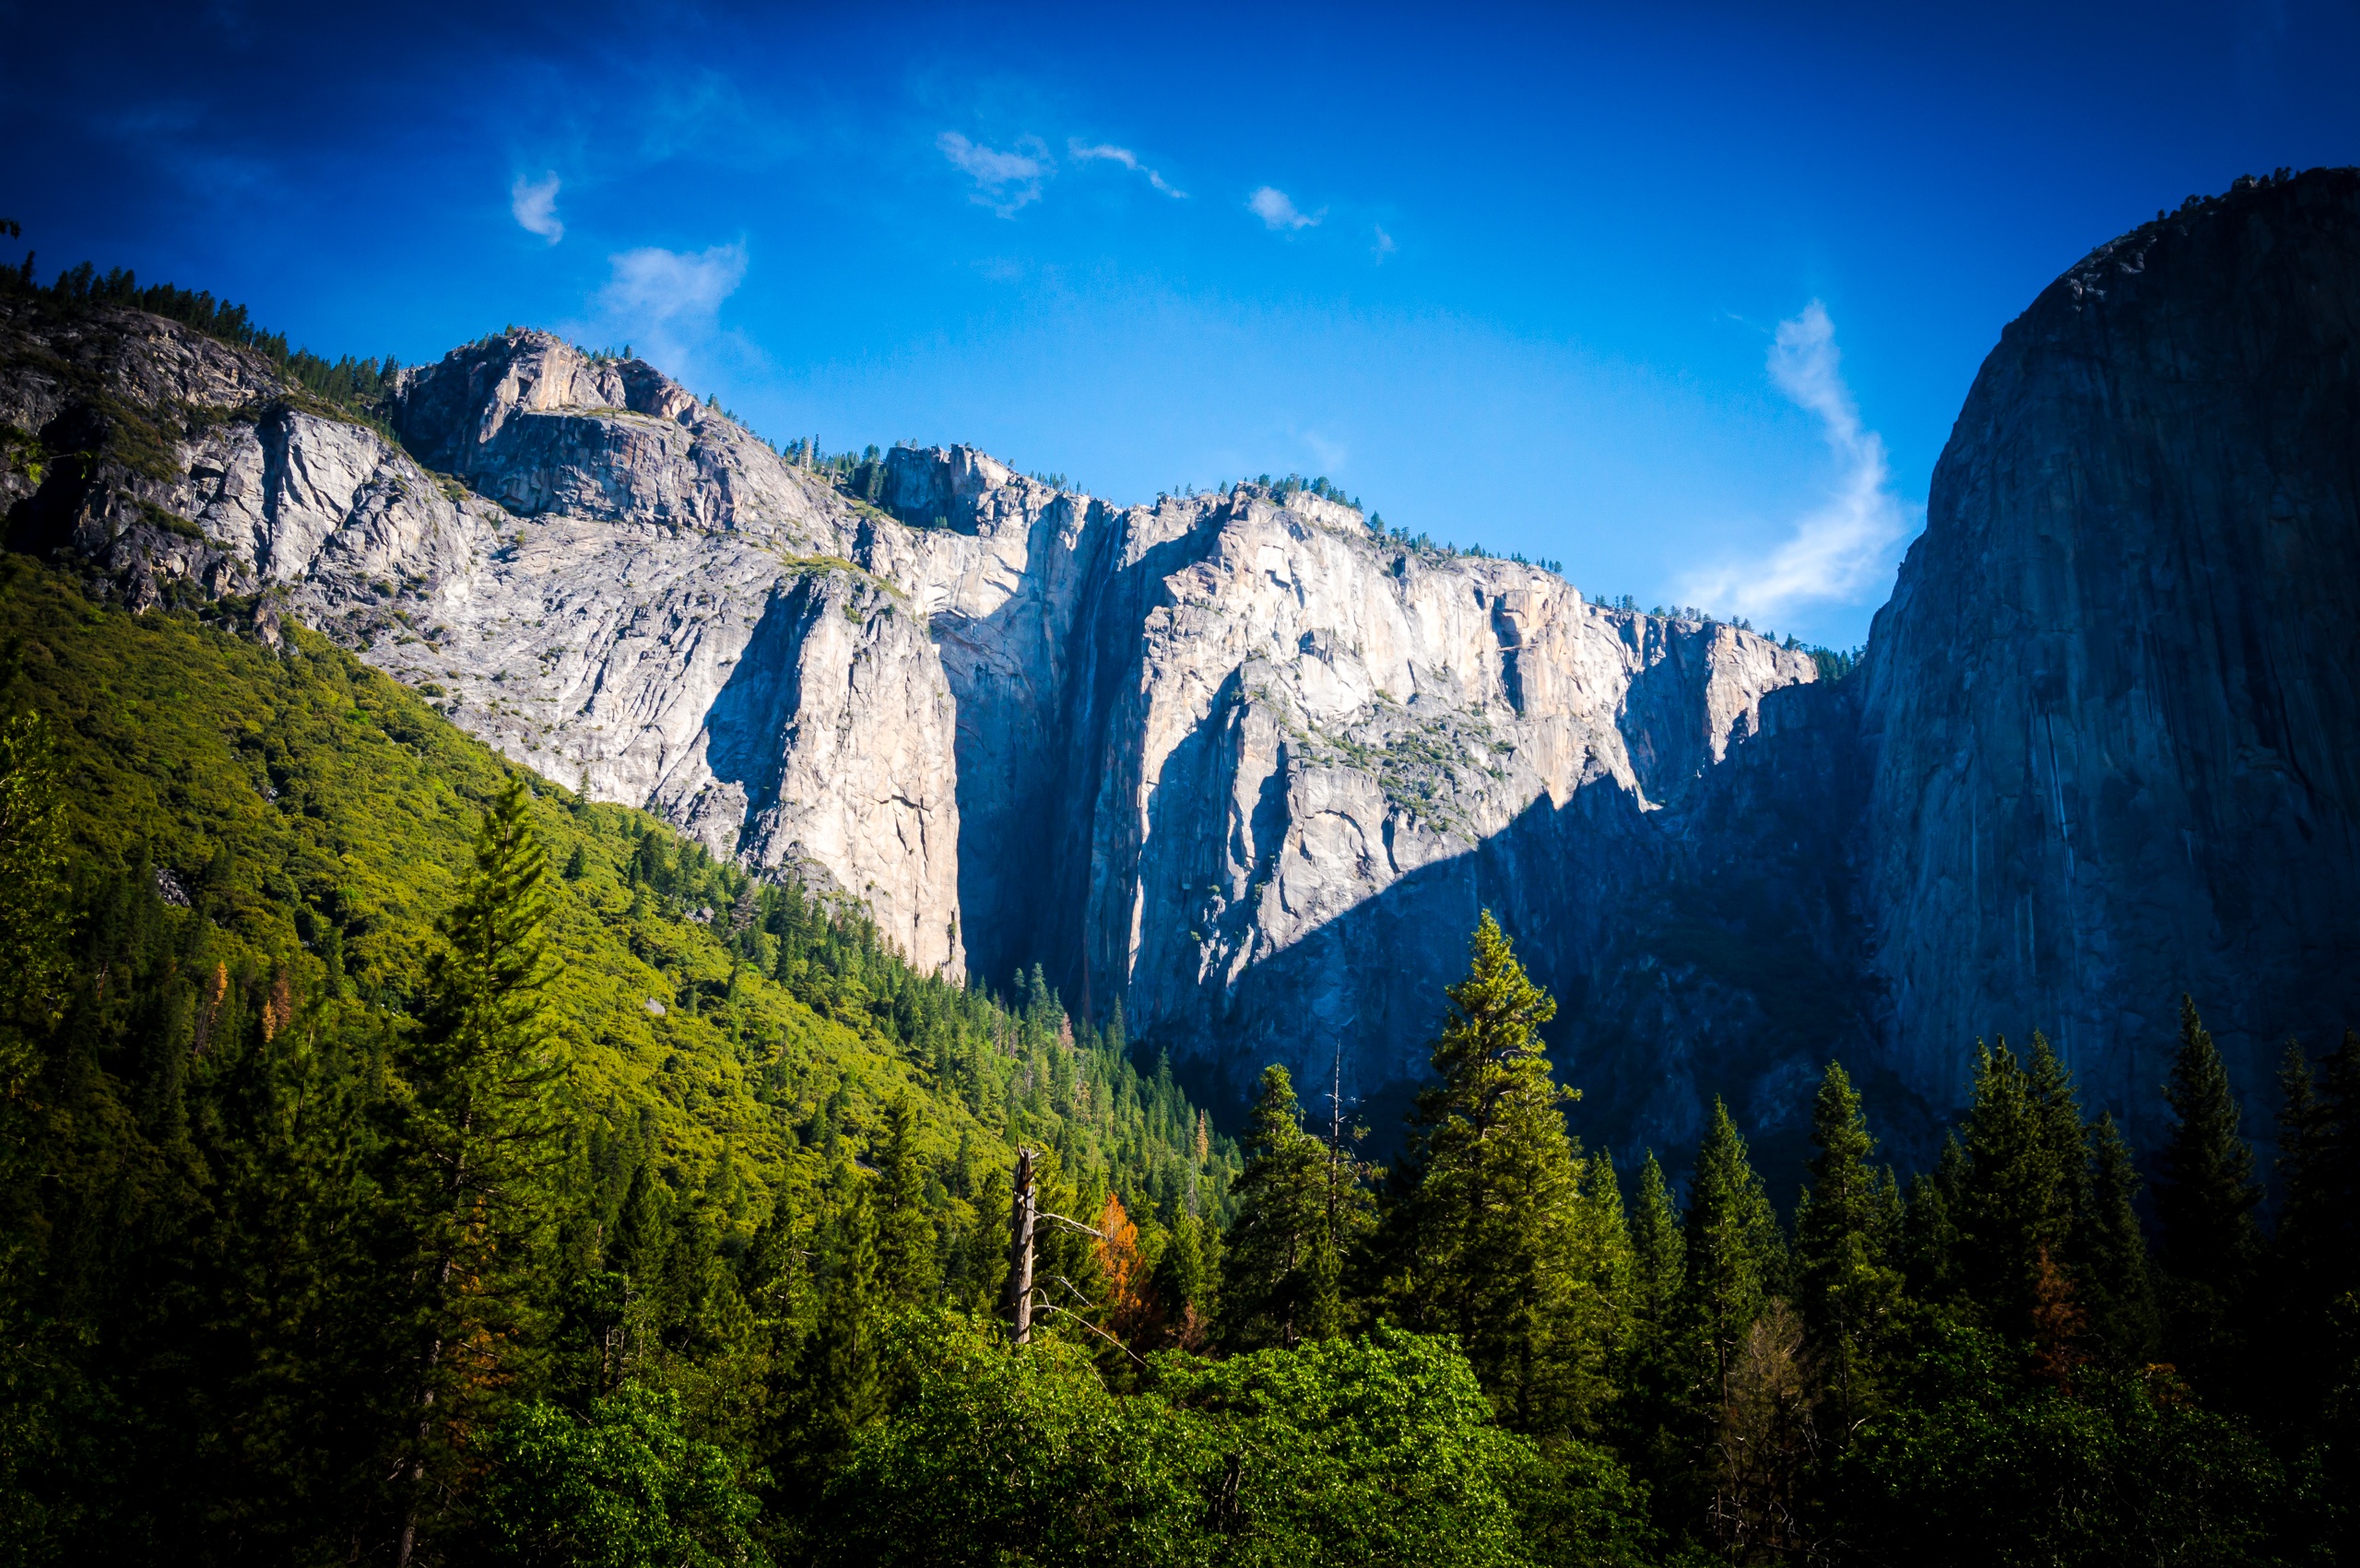
landscape, nature, outdoor, rock, wilderness, mountain, sky, sun, hiking, morning, peak, valley, mountain range, summer, travel, yosemite, environment, reflection, scenic, natural, park, scenery, national park, trees, mountains, alps, landform, yosemite valley, national parks, geographical feature, mountainous landforms